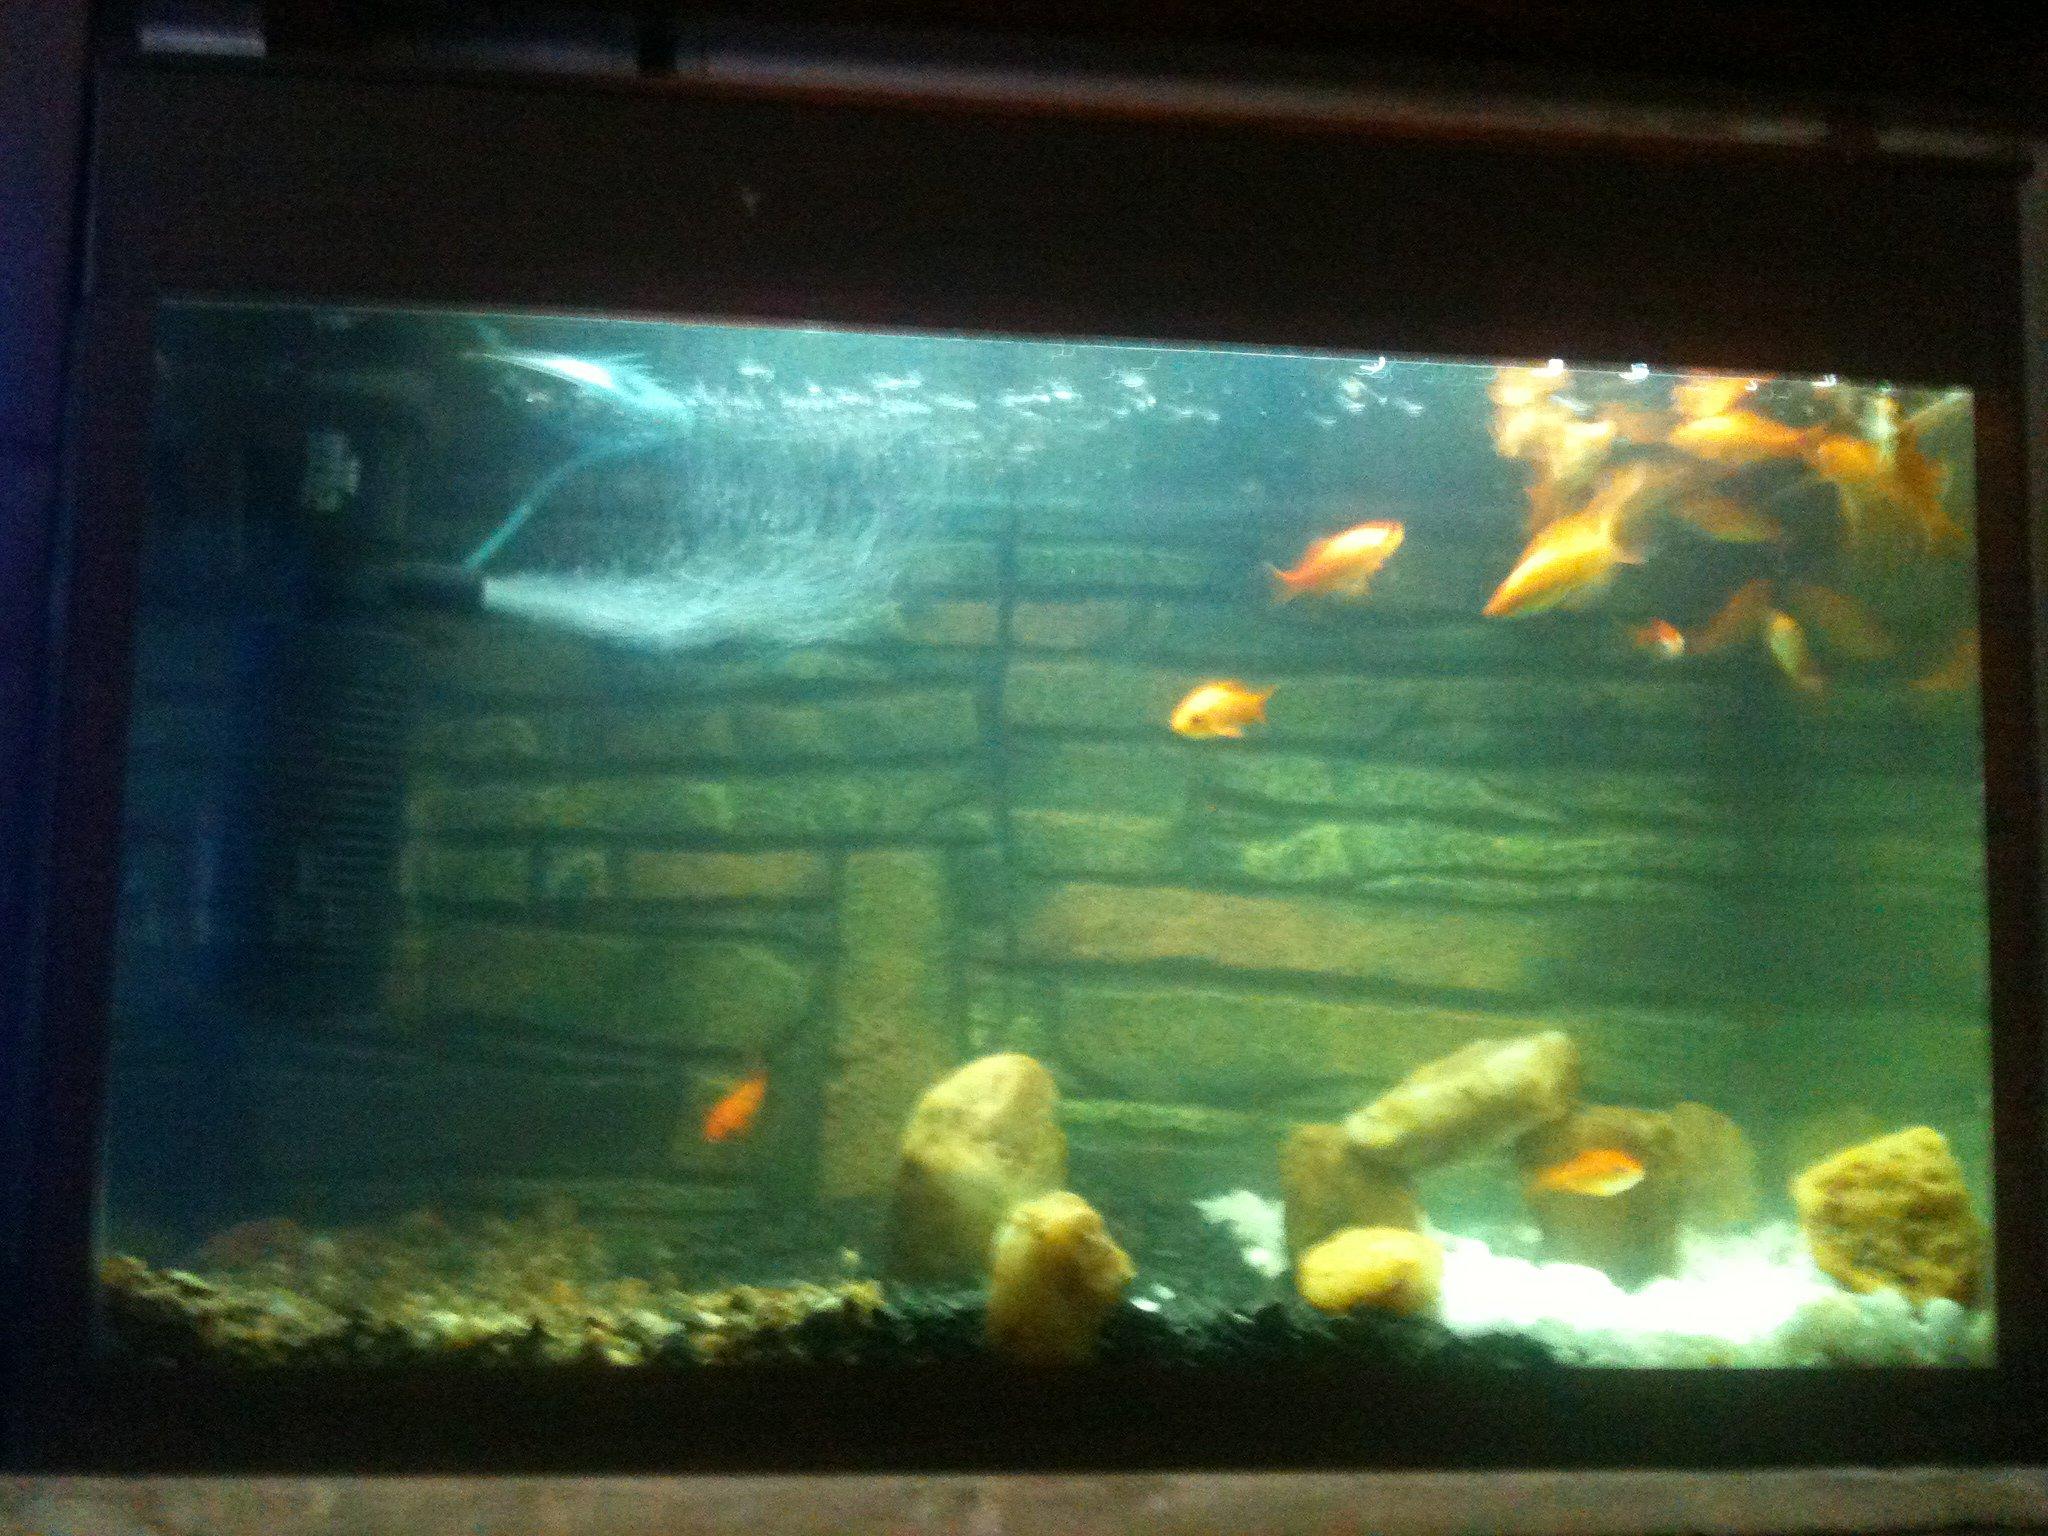
Ni tanki la samaki lenye maji lenye rangi ya buluu na samaki kadhaa wa rangi ya chungwa wakiogelea ndani yake. Chini ya tanki hilo kuna changarawe na mawe kadhaa ambayo huenda yanatumika kama mapambo au makaazi ya samaki.